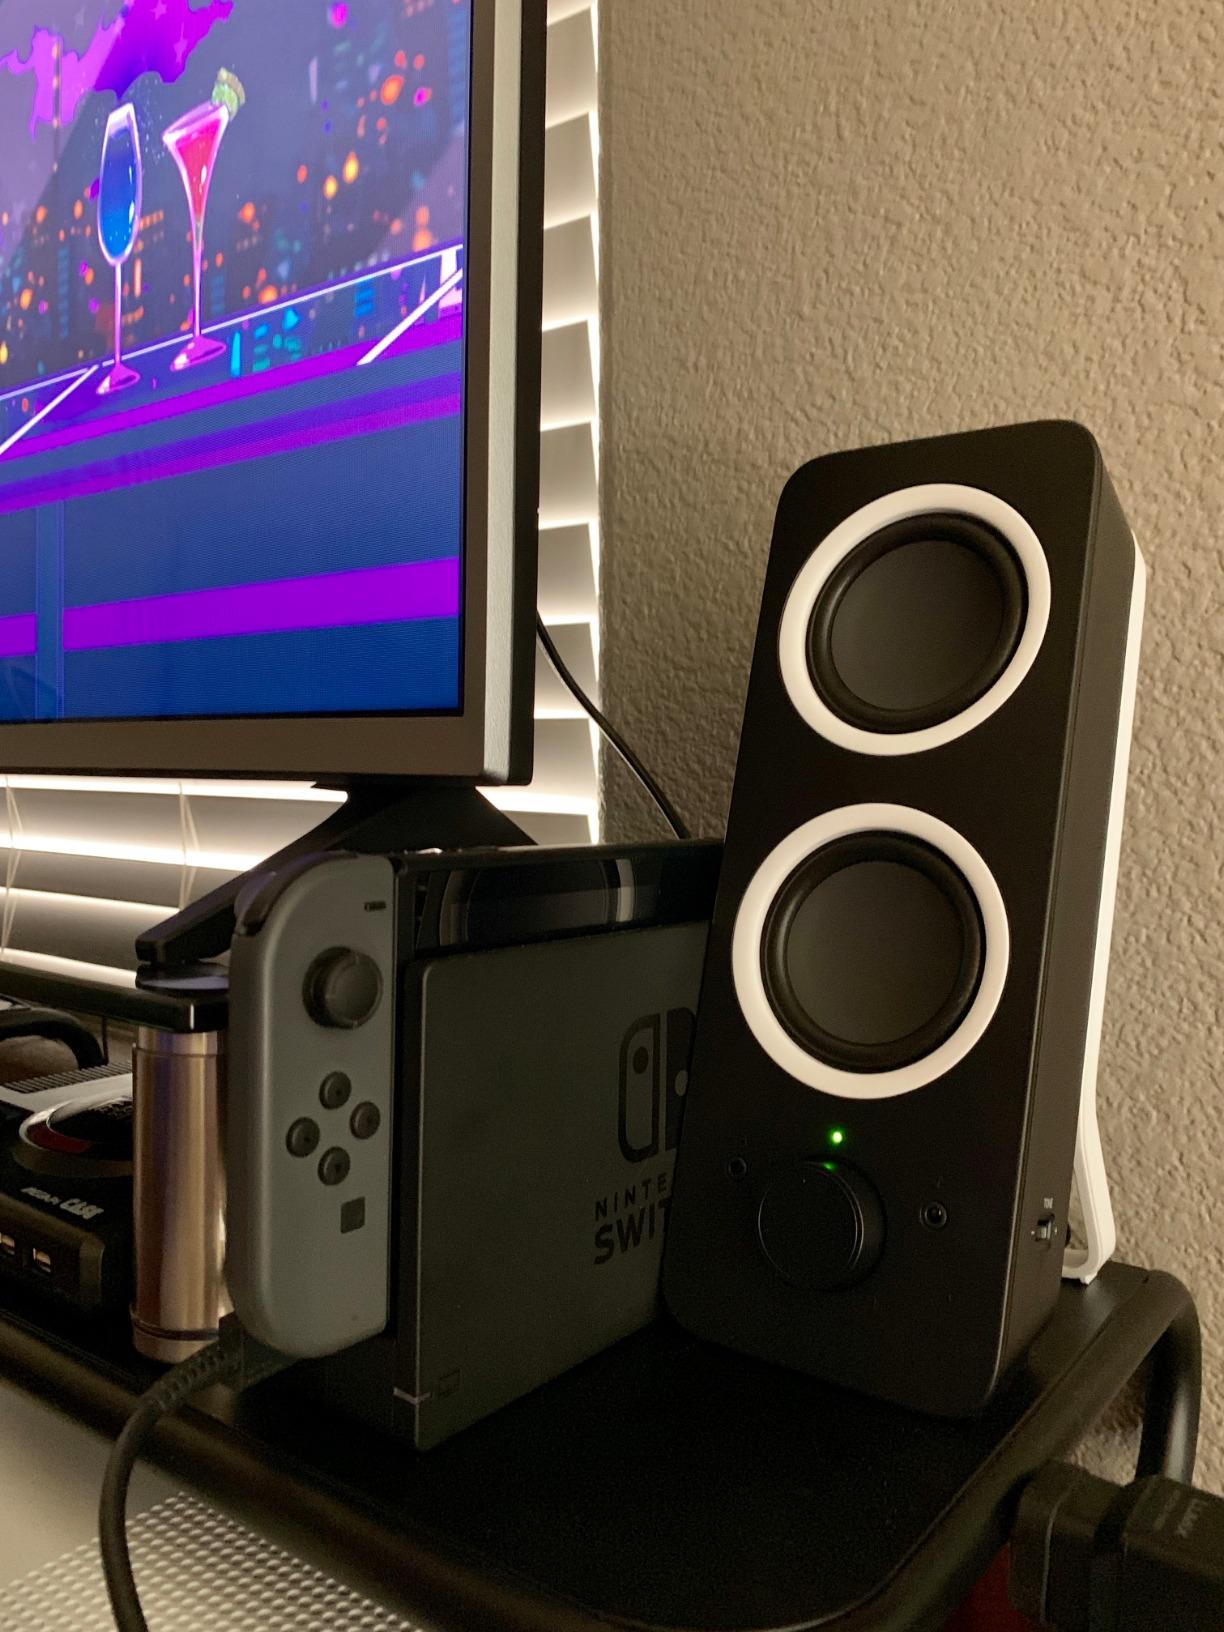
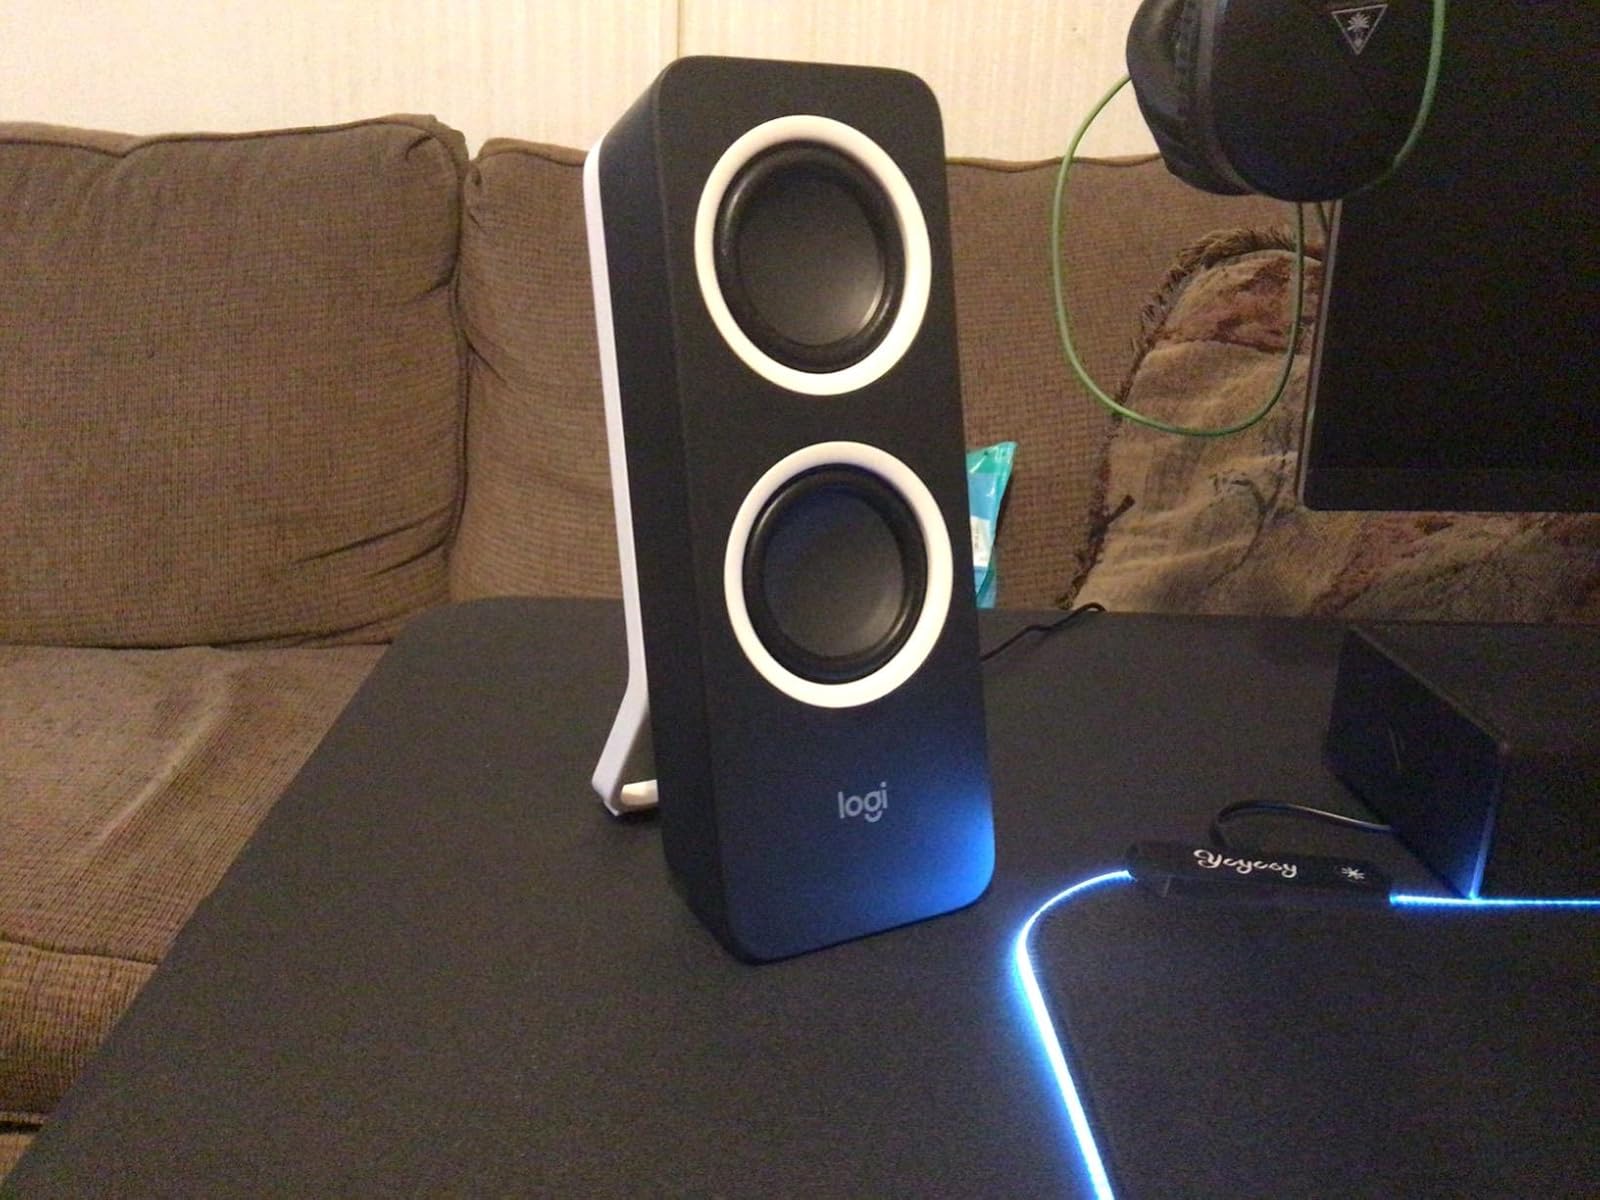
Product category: speaker
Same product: yes